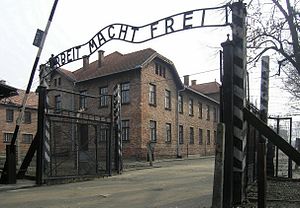
Kraków / Seværdigheder nær Kraków
Kraków er en gammel storby i den sydlige del af Polen tæt på landets grænse til Slovakiet. Byen ligger ved floden Wisła og er hovedstad i voivodskabet Lillepolen. Med sit areal på 326,8 km² og en befolkning på 774.839 indbyggere er byen den næststørste i Polen. Kraków var Europæisk kulturhovedstad i 2000.